Sabelt

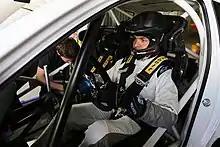
Sabelt racing harnesses in a Hyundai i20 WRC

Sabelt was founded in 1972 by Piero and Giorgio Marsiaj to produce seat belts for the car Industry. In the mid 1970s Sabelt began supplying seat belts for Formula 1 and WRC. In 1981 safety belts became mandatory for new car models in Italy and few years later Sabelt opened a plant in Poland. In the mid 2000s, Sabelt supplied seats for Ferrari, McLaren, Alpine, Abarth, Jaguar, Alfa Romeo and Chrysler.